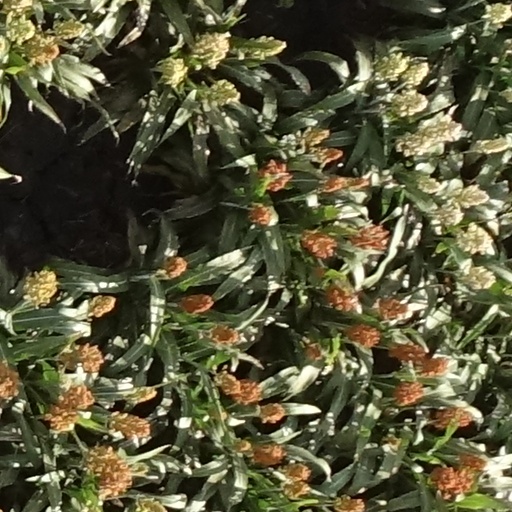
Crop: sorghum